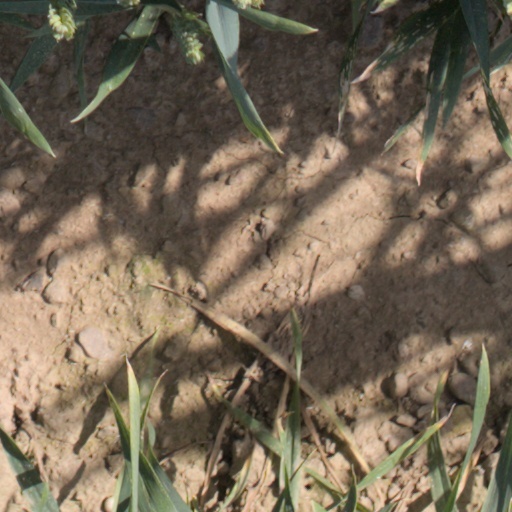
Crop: wheat